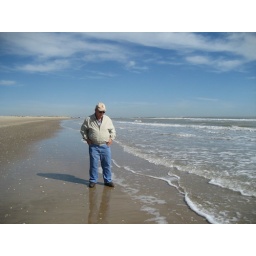
Unfortunately, he hadn't taken off his shoes and thought that he was standing above the waterline.